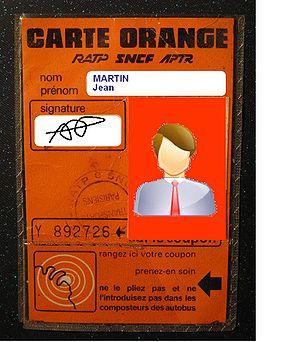
Pochette originelle de la ""carte orange""."
Les transports en commun d'Île-de-France utilisent un système de tarification par zones concentriques, sur un support mixte papier et carte à puce, dont les caractéristiques et le prix sont déterminés par l'autorité organisatrice de transports régionale, Île-de-France Mobilités.
La carte Orange était le nom d'un titre de transport sous forme d'abonnement hebdomadaire ou mensuel, qui permettait de se déplacer de manière illimitée en Île-de-France par les différents moyens de transport en commun gérés par le Syndicat des transports d'Île-de-France, à l'intérieur de zones tarifaires. Il se présentait sous la forme d'un coupon avec une piste magnétique et était accompagné d'une carte nominative numérotée sur laquelle le titulaire devait apposer sa photographie et sa signature.